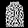
Label: Coat